Shabnam Masood

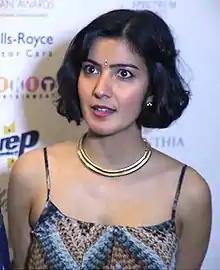
Rakhee Thakrar ("pictured") was cast to play Shabnam in 2013.

It was announced on 1 December 2013 that Shabnam would return to "EastEnders" in January 2014, played by Rakhee Thakrar. Thakrar said of her casting: "Having grown up watching "EastEnders" with my family, I'm really excited to now be joining the show. I can't wait to become part of the Masood family and start working with the rest of the amazing "EastEnders" cast and crew." Shabnam returned to "EastEnders" on 13 January 2014.